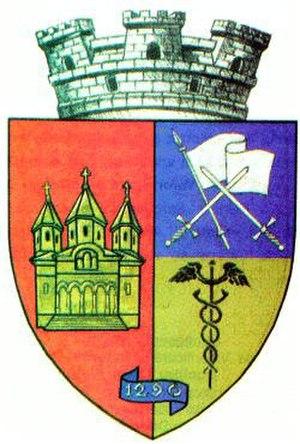
Teiuș est une ville du județ d'Alba en Roumanie. Sa population s'élevait à 6 695 habitants en 2011.